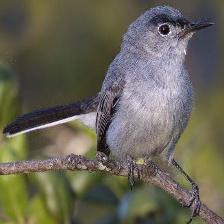
Species: BLUE GRAY GNATCATCHER
Scientific name: POLIOPTILA CAERULEA